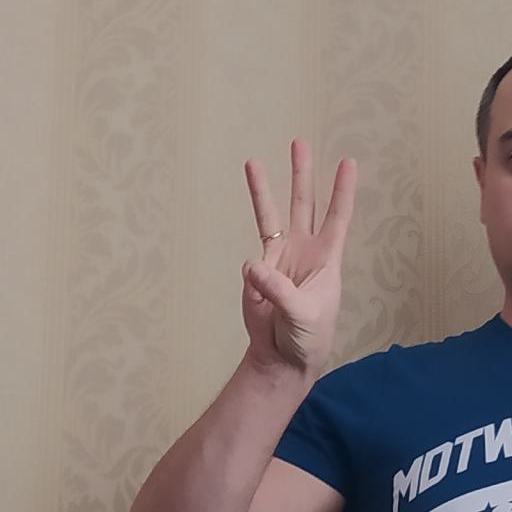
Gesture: three